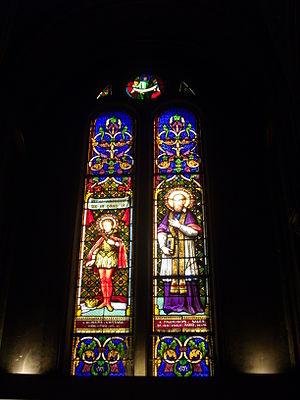
Ancienne chapelle des Jésuites de l'abbaye Saint-Clément de Metz (Moselle, France)
L'École de Metz est un mouvement artistique qui rassembla une trentaine d'artistes, entre 1830 et 1870, dans la région messine.
L’abbaye Saint-Clément est une abbaye bénédictine messine active du XIᵉ siècle à 1791. L’abbatiale Saint-Clément et les bâtiments du Pontiffroy qui ont fait office d’hôtel de Région pour le conseil régional de Lorraine sont des constructions du XVIIᵉ siècle. Ils sont investis par un collège jésuite de 1857 à 1870 et de 1919 à 1970 qui a laissé à l'édifice une extension importante comme la chapelle Notre-Dame-du-Perpétuel-Secours, ornée de vitraux de Laurent-Charles Maréchal.